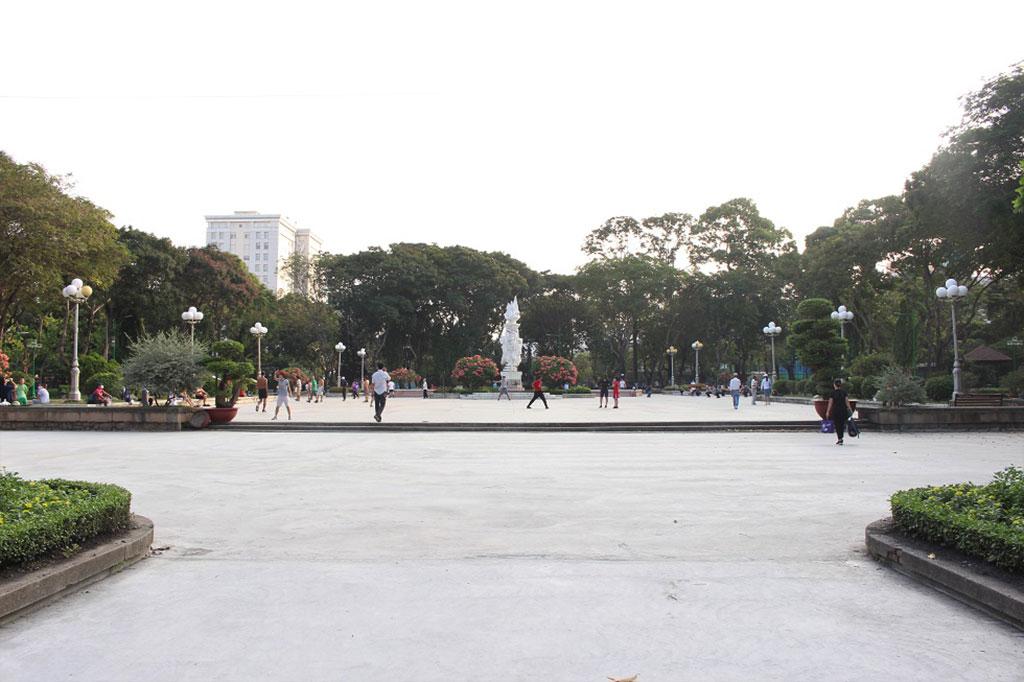
ở trên khoảng sân có sự xuất hiện của một cái đài phun nước